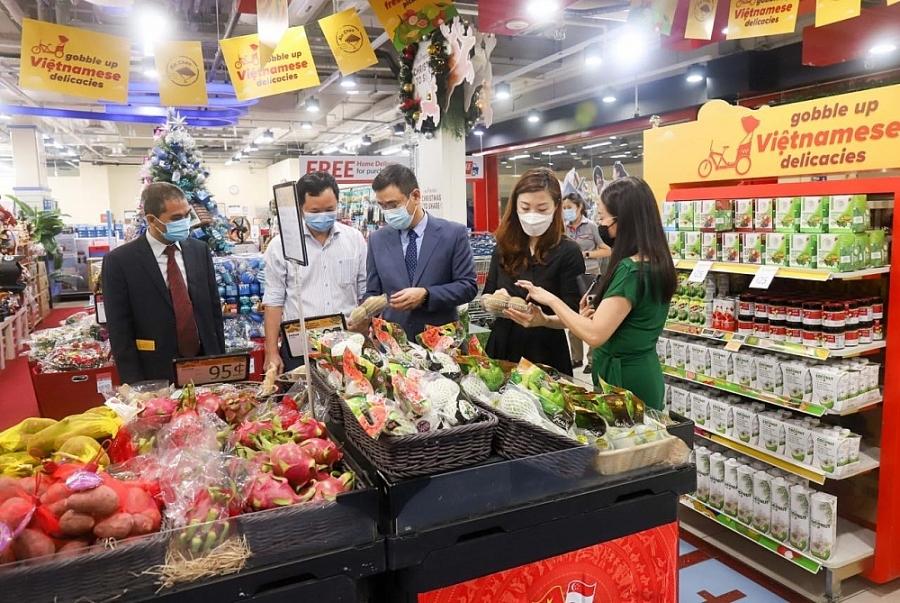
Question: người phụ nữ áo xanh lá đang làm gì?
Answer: đang giới thiệu sản phẩm cho người phụ nữ áo đen